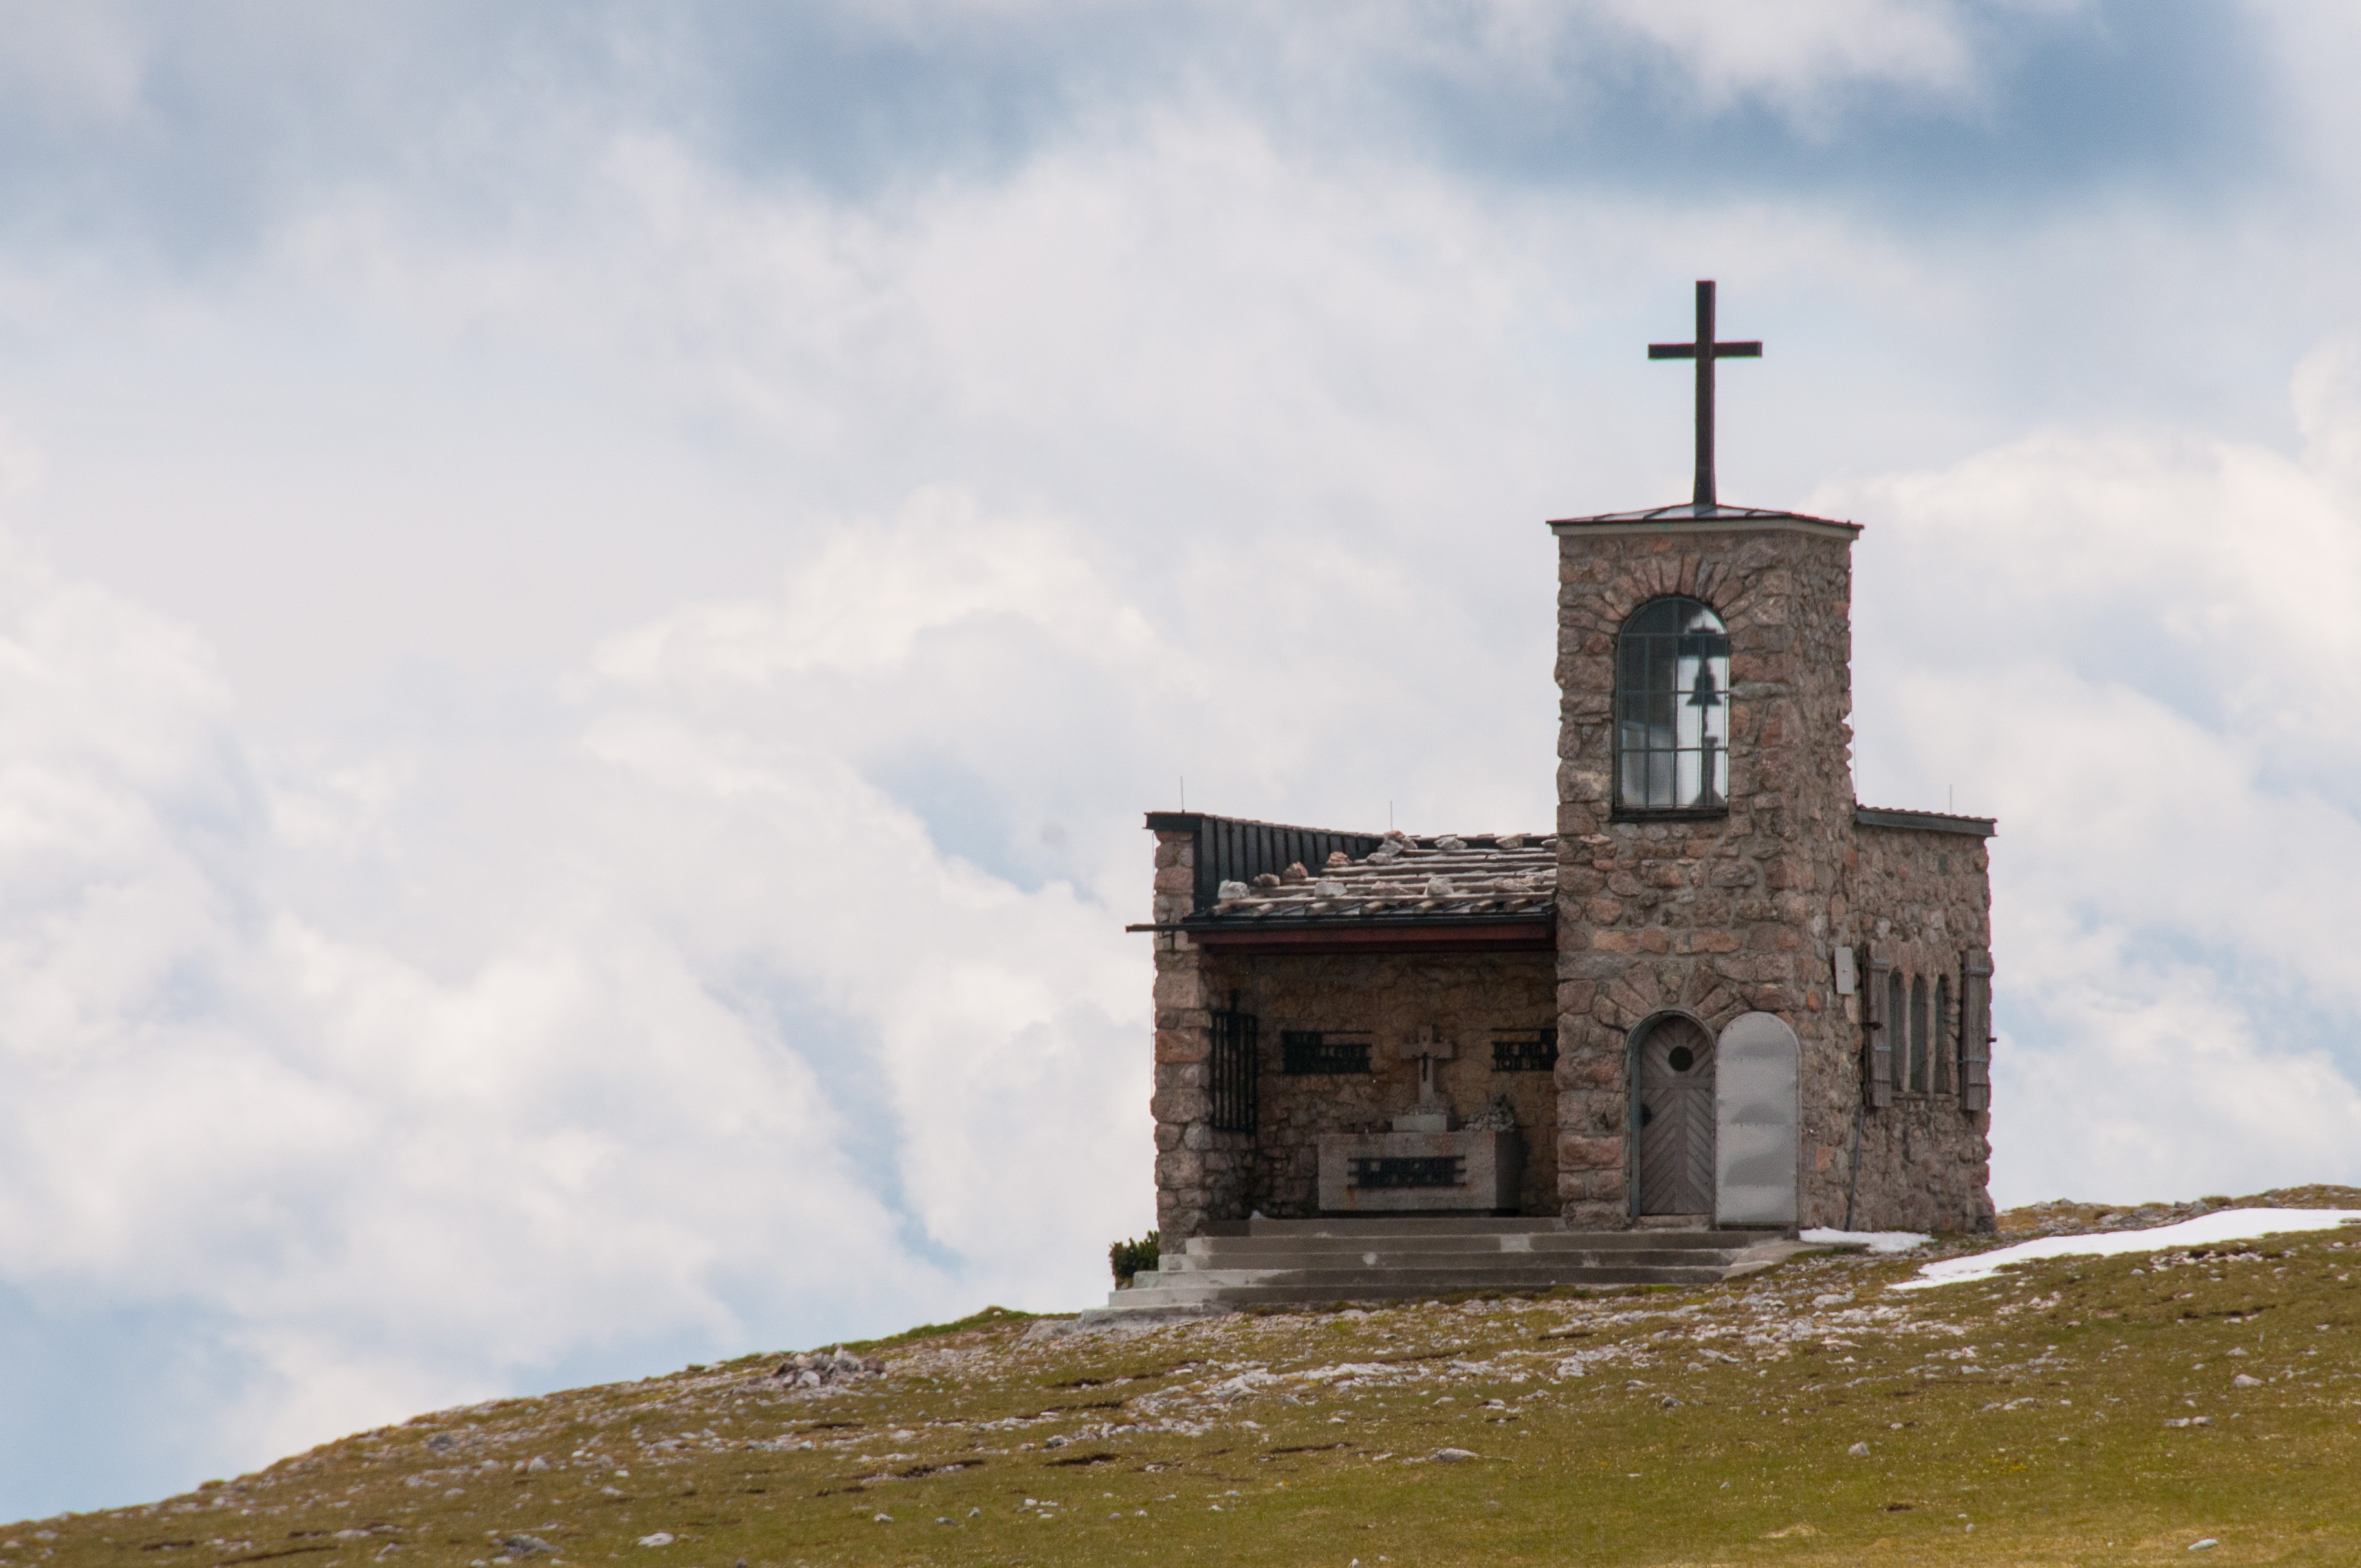
nature, mountain, cloud, sky, hill, building, stone, tower, alpine, church, chapel, cross, place of worship, bell tower, snow mountain, austria, clouds, steeple, monastery, rural area, mountain chapel